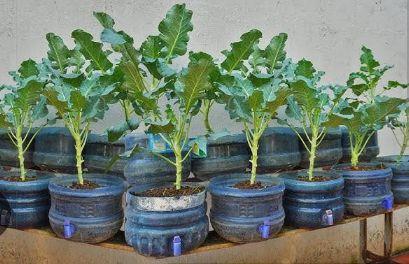
Hii ni mimea ya kijani kibichi aina ya [cs] brocoli [cs] ambayo imepandwa kwenye makopo ya maji ya plastiki ya  samawati, yaliyokatwa kwa katikati yakiwa yamewekwa kwenye rafu, kila mmea unaonekana kuwa na afya na majani yake ya kijani yanaonekana vizuri.